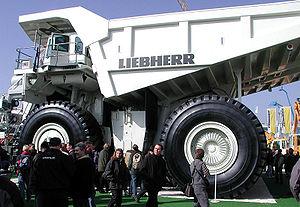
Un Liebherr T 282B vu de côté. tombereau Liebherr T 282B. Polski: Wywrotka Liebherr T 282B.
Tombereau désigne des engins de transport et manutention et dont l'utilisation est ancienne. Il peut concerner :
Liebherr est une entreprise d'origine allemande et de droit suisse, fabricant d'engins de construction, machines-outils, de réfrigérateurs et d'équipements aéronautiques. Le groupe est également propriétaire de six hôtels en Autriche, en Irlande et en Allemagne.
Le Liebherr T 282B est le tombereau à deux essieux le plus grand et un des plus puissants au monde. Il a été conçu pour servir dans les exploitations minières.